A Fugitive from Matrimony

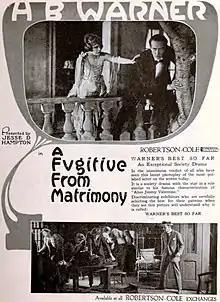
Advertisement

A Fugitive from Matrimony is a 1919 American silent comedy film directed by Henry King and starring H.B. Warner, Seena Owen, and Adele Farrington.